SNCF BB 9003-9004

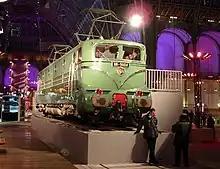
BB 9004 on display at the Grand Palais in Paris in December 2007

BB 9004 is preserved at Cité du Train, presented in a livery similar to one worn during the 1955 record winning run. The locomotive, as displayed, uses the body from BB 9003 while using the frame, running gear and internal components from BB 9004. This was done as the body of 9004 was in too poor condition to be preserved.